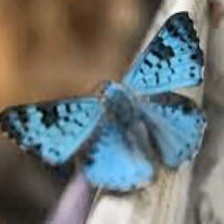
Species: GLITTERING SAPPHIRE